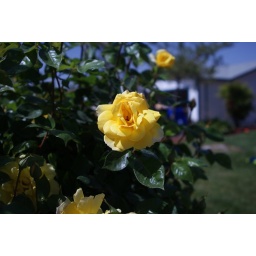
yellow rose in my parents front yard